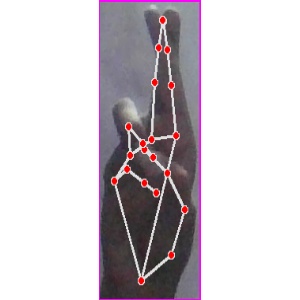
अक्षर: र